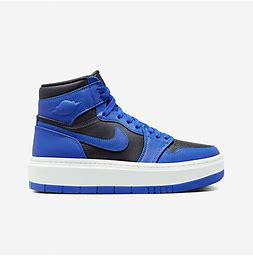
Brand: Jordan
Model: 1 Elevate